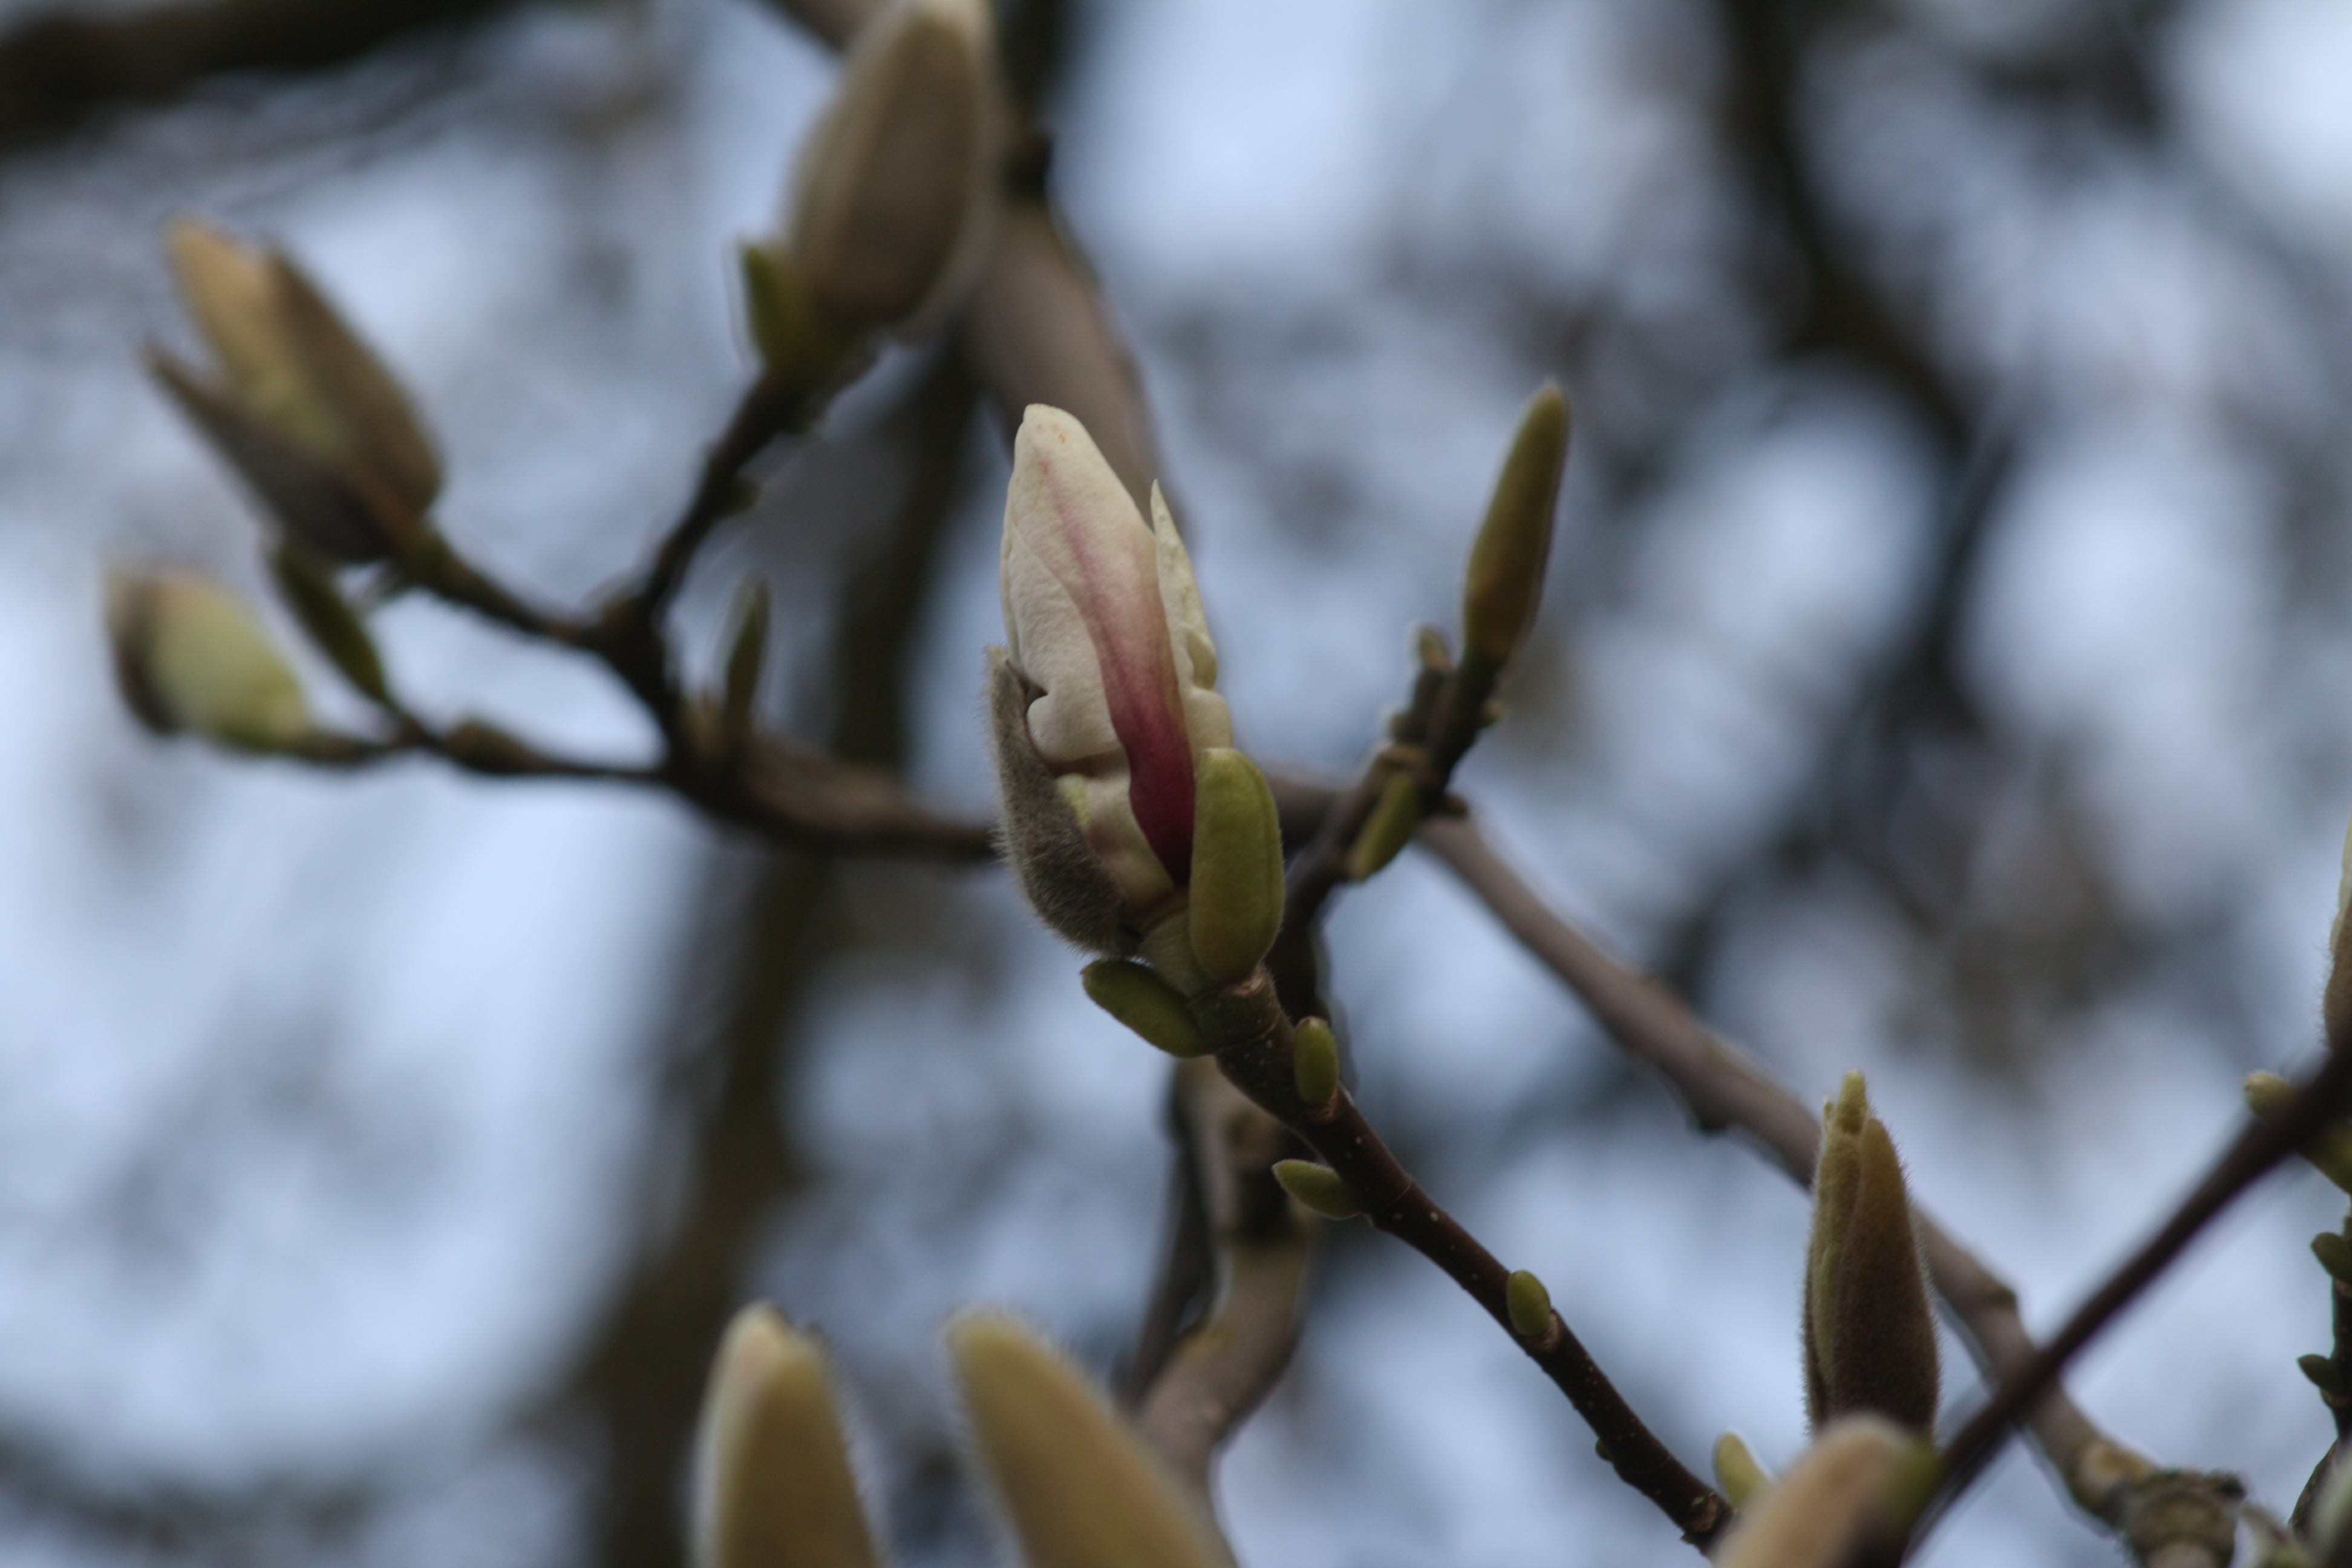
tree, nature, branch, blossom, snow, winter, plant, sunlight, leaf, flower, bloom, frost, spring, autumn, botany, garden, pink, flora, season, fauna, twig, flowers, close up, magnolia, bud, macro photography, flowering plant, plant stem, woody plant, land plant, thorns spines and prickles